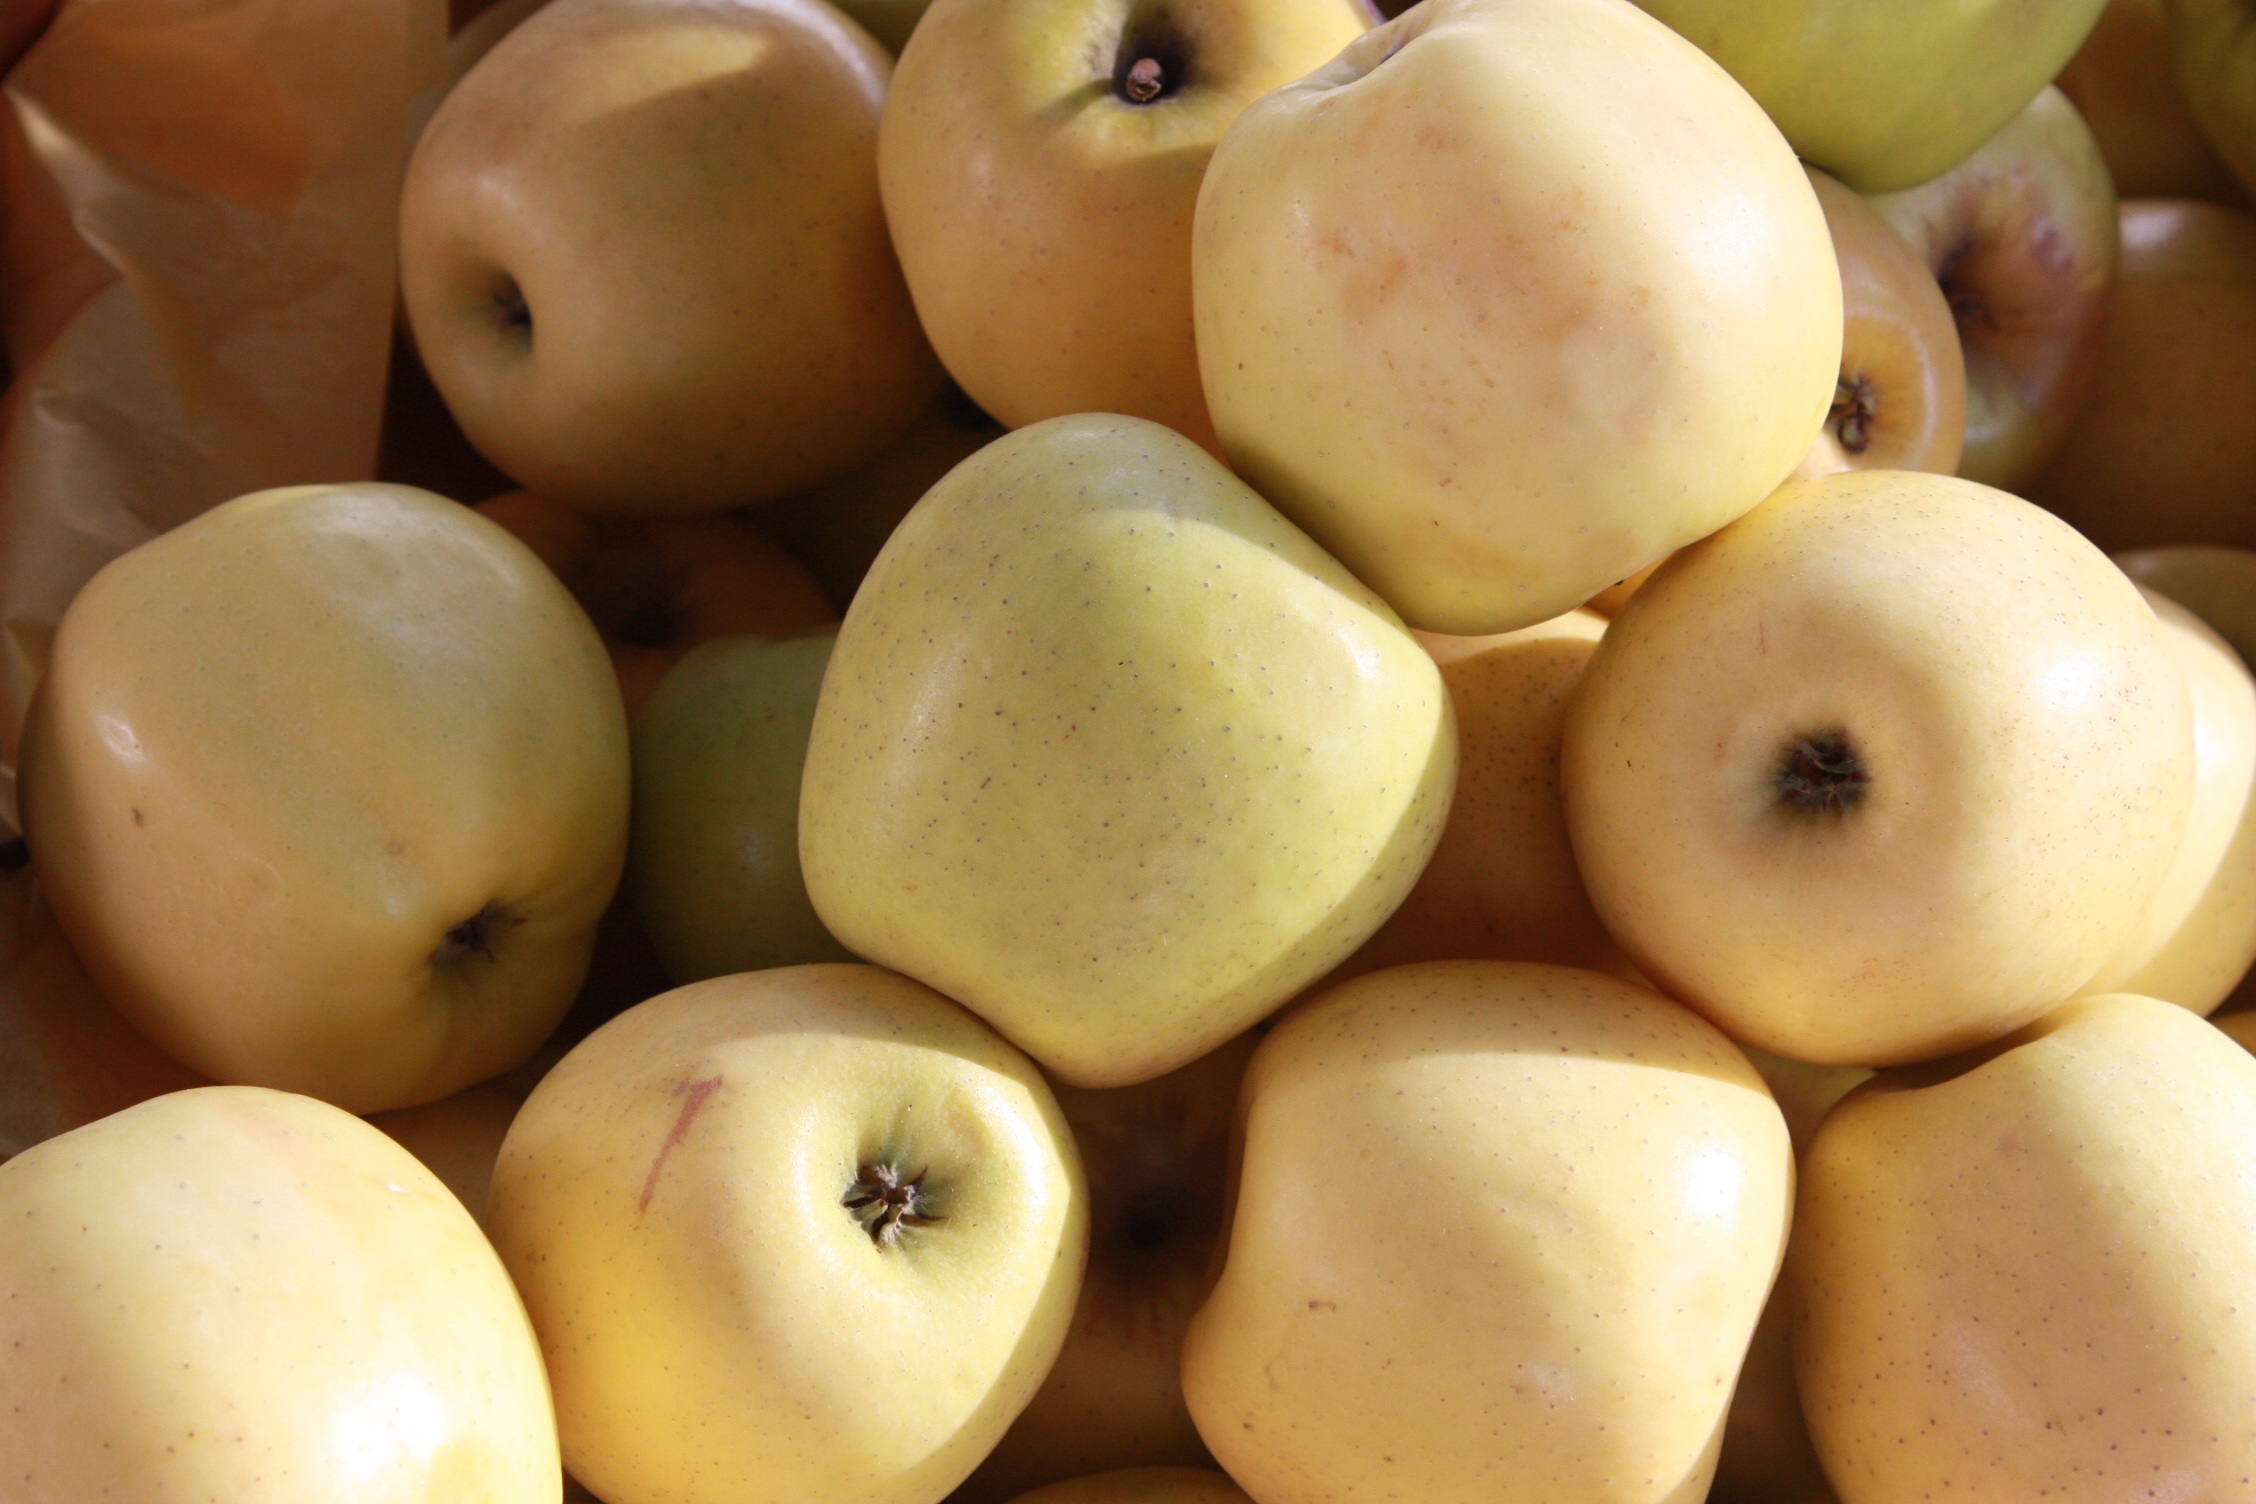
apple, nature, plant, fruit, food, produce, pear, fruit tree, flowering plant, land plant